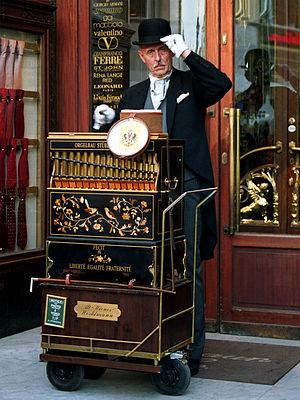
Joueur d'orgue de Barbarie à Vienne (Autriche). Italiano: Un organetto da barberia prodotto da Alt-Wiener Werklmann. Polski: Wiedeński kataryniarz. Русский: Шарманщик на улице Вены, Австрия.